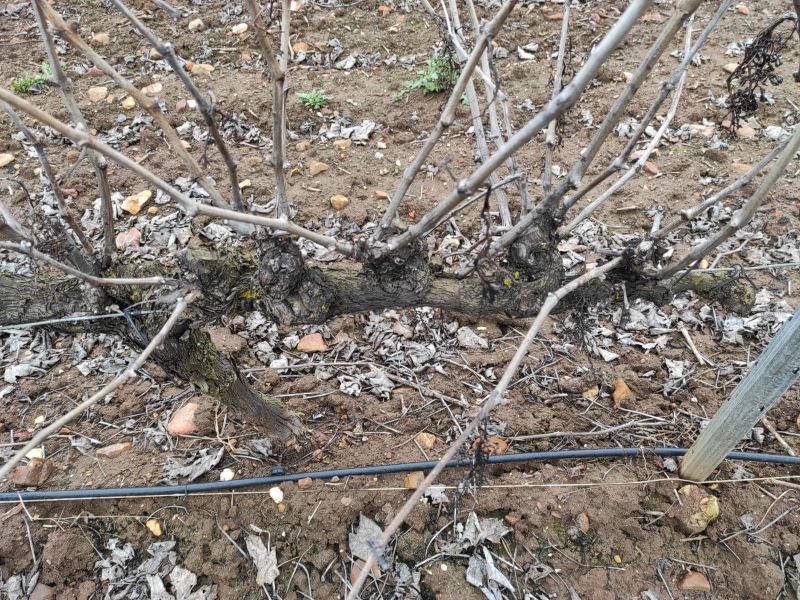
Unpruned shoots: 15
Pruned shoots: 0
Trunks: 1